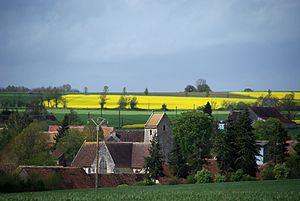
Le village de Vezot vu dela voie romaine.
Le Saosnois [so.nwa] est une région naturelle du nord du département de la Sarthe, autour de la commune de Saosnes et de la ville de Mamers. Sa géographie marque la fin du Perche, région naturelle à laquelle elle est également proche historiquement. Nommée Pagus Sagonensis ou Saxonensis, la région constitue une partie du Maine. Il s’agit d’une région rurale et agricole. En dehors de Mamers, aucune commune ne dépasse les milliers d’habitants. Certaines communes comme Nauvay ou Peray comptent à peine quelques corps de fermes reliées par des petites routes de campagnes.
Vezot est une commune française, située dans le département de la Sarthe en région Pays de la Loire, peuplée de 76 habitants.